Ginger and Fred

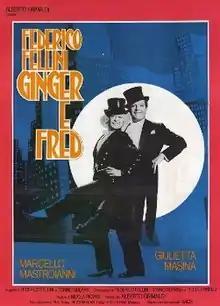
Italian theatrical release poster

Ginger and Fred is a 1986 comedy-drama film written and directed by Federico Fellini and starring Marcello Mastroianni and Giulietta Masina.